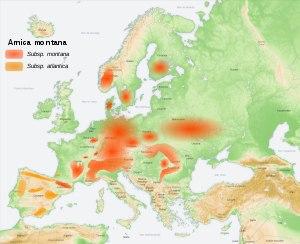
L’Arnica des montagnes ou Arnica montana est une espèce de plantes herbacées vivace rhizomateuse du genre Arnica et de la famille des Asteraceae. Cette plante européenne principalement montagnarde est typique des sols acides et pauvres en éléments nutritifs. Ses populations, fortement malmenées par l'agriculture intensive, deviennent de plus en plus rares. Cette situation lui vaut d'ailleurs d'être nommée dans de nombreux textes de loi la protégeant et particulièrement dans la Directive habitats européenne.